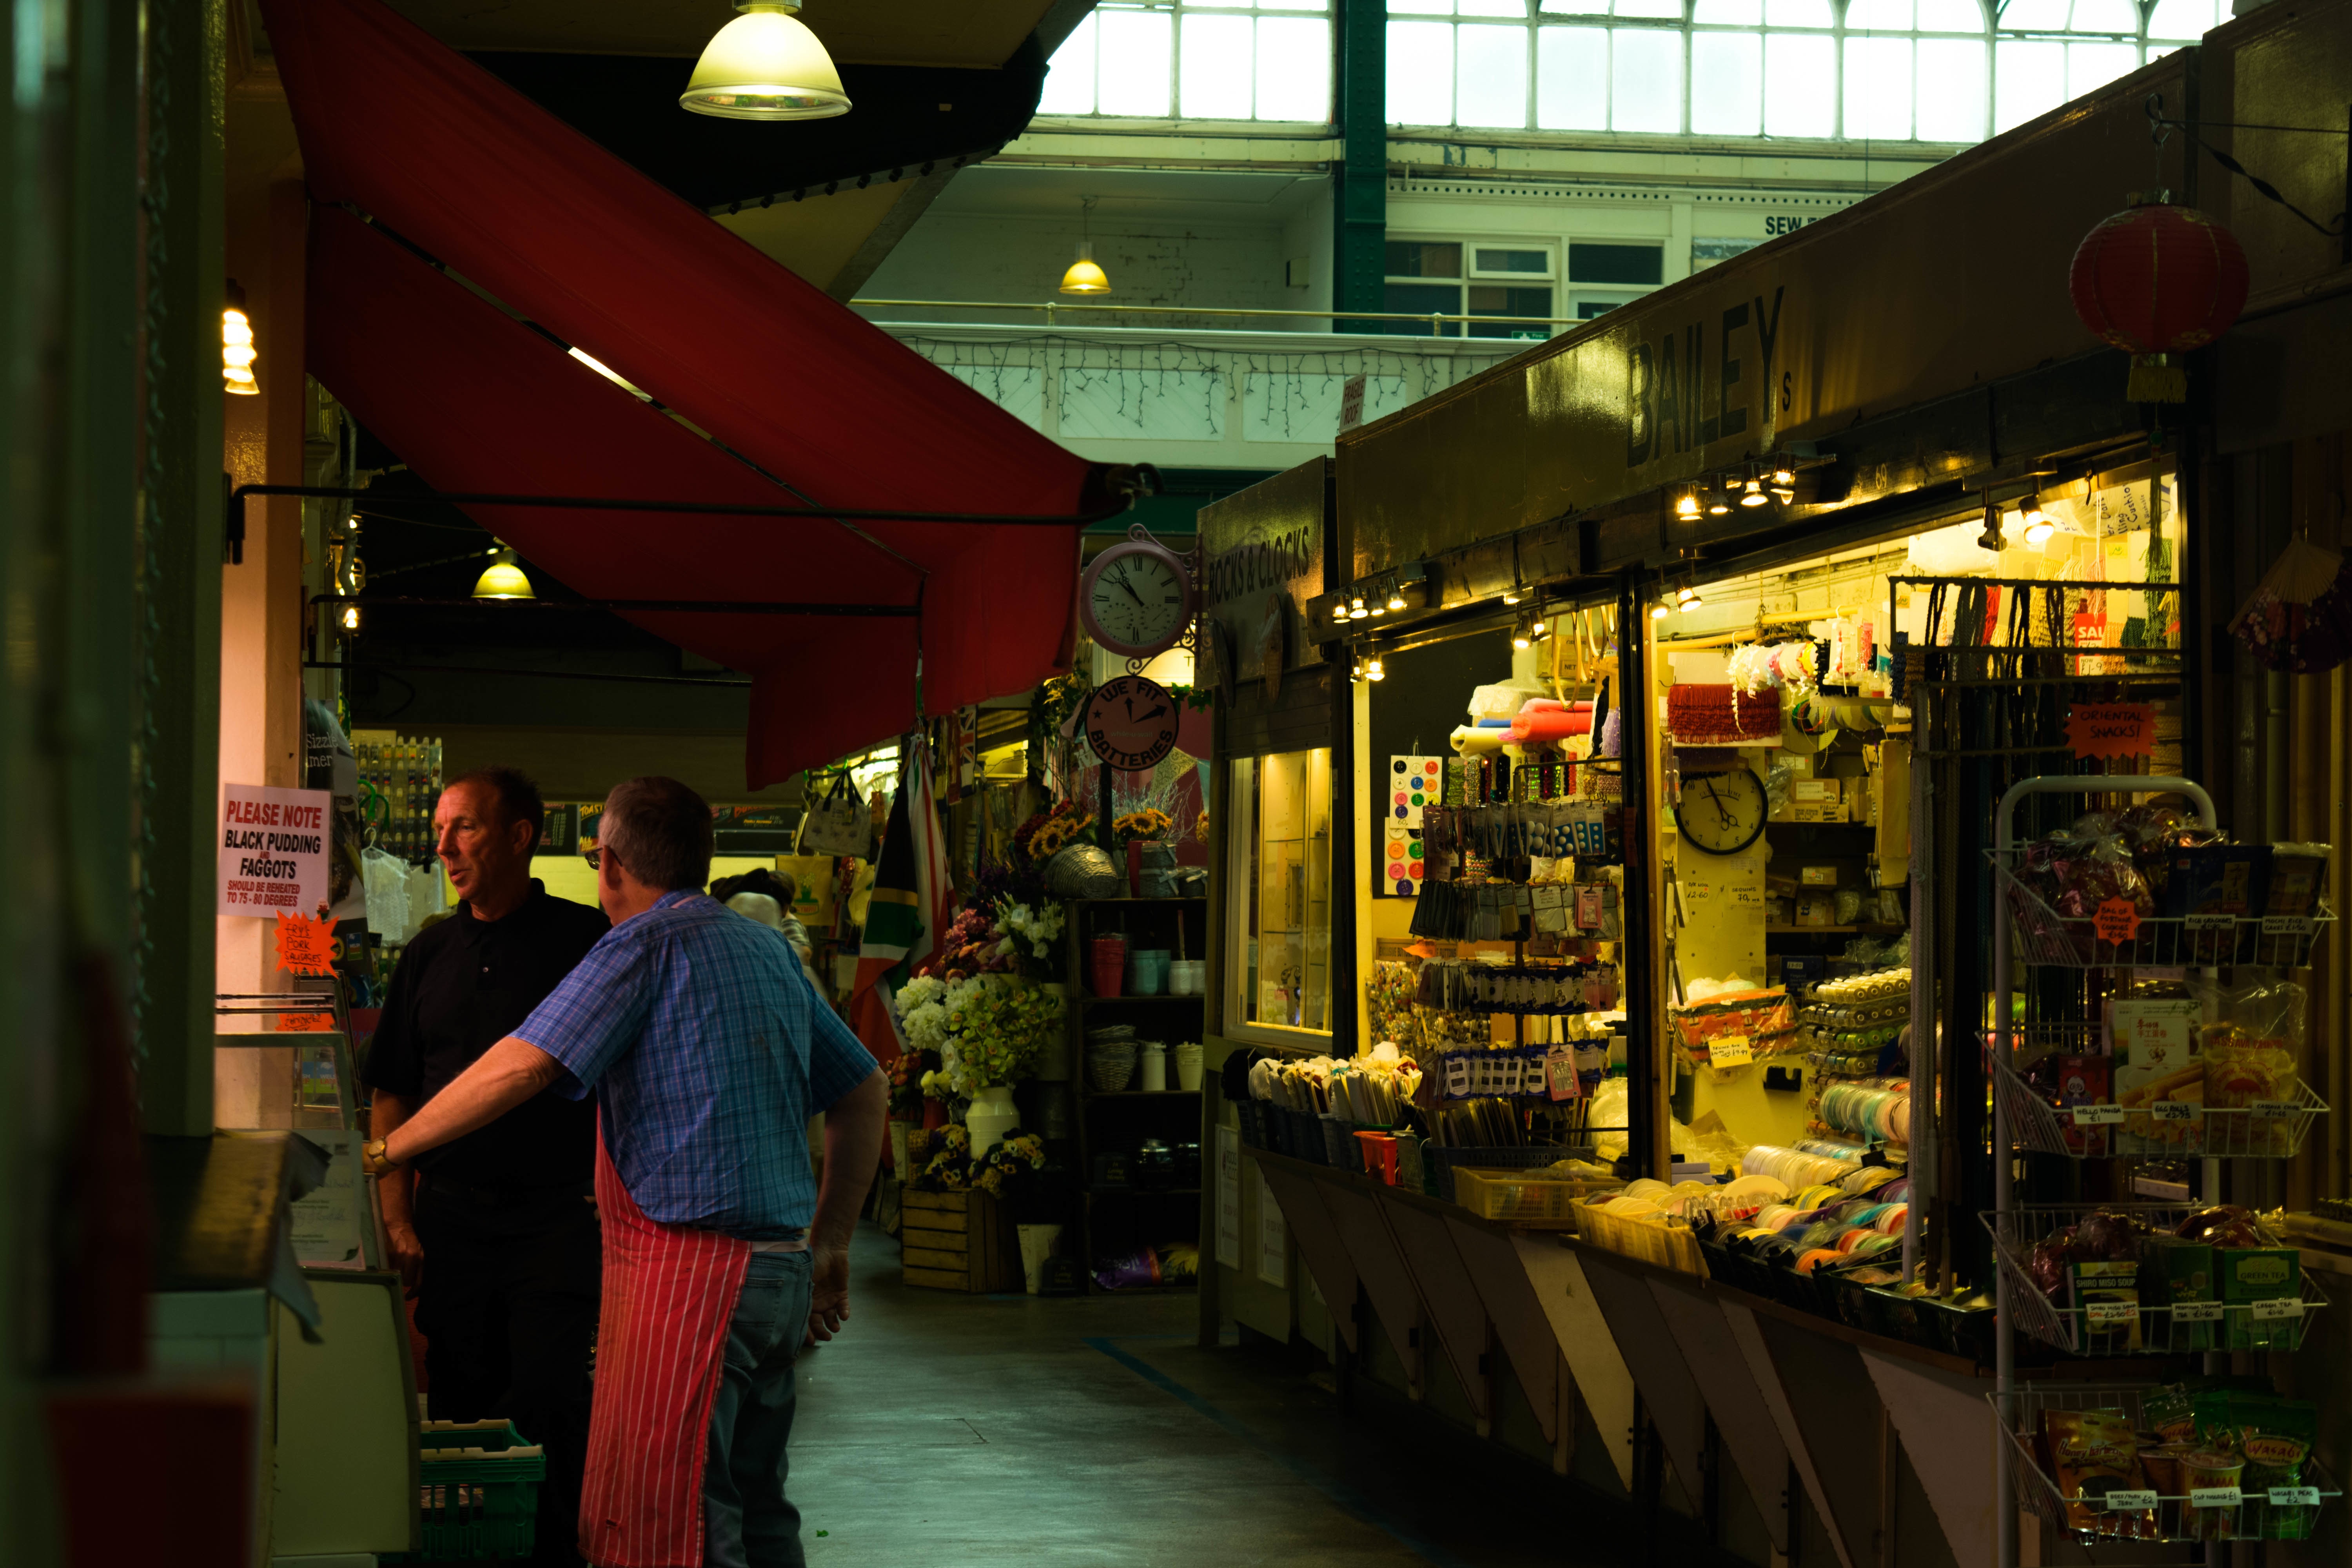
road, street, night, restaurant, city, travel, transport, color, market, shopping, public transport, public space, urban area, human settlement